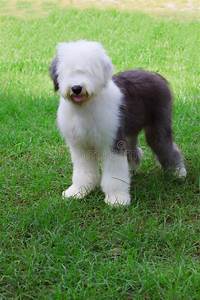
Label: dog